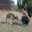
Label: kangaroo